Odrysian kingdom

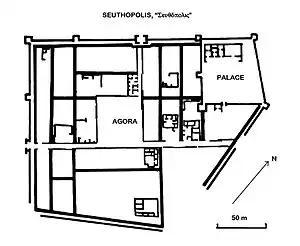
Floor plan of Seuthopolis

After these events, the Thracian front remained peaceful until 347 or early 346, when the Athenians again attempted to strengthen their presence in Thrace, which they probably did at the request of Cersebleptes. Macedon expelled the Athenian garrisons and defeated the Odrysians, preventing yet again a Thraco-Athenian alliance against him. As a result of this campaign Philip also put the Aeagean coast as far east as Acontisma (not the banks of the Nestos river as often assumed) under direct Macedonian administration.